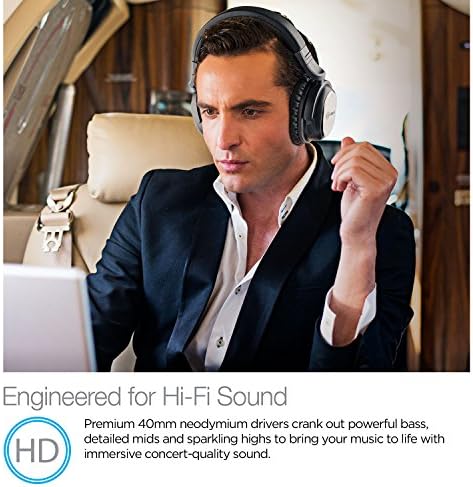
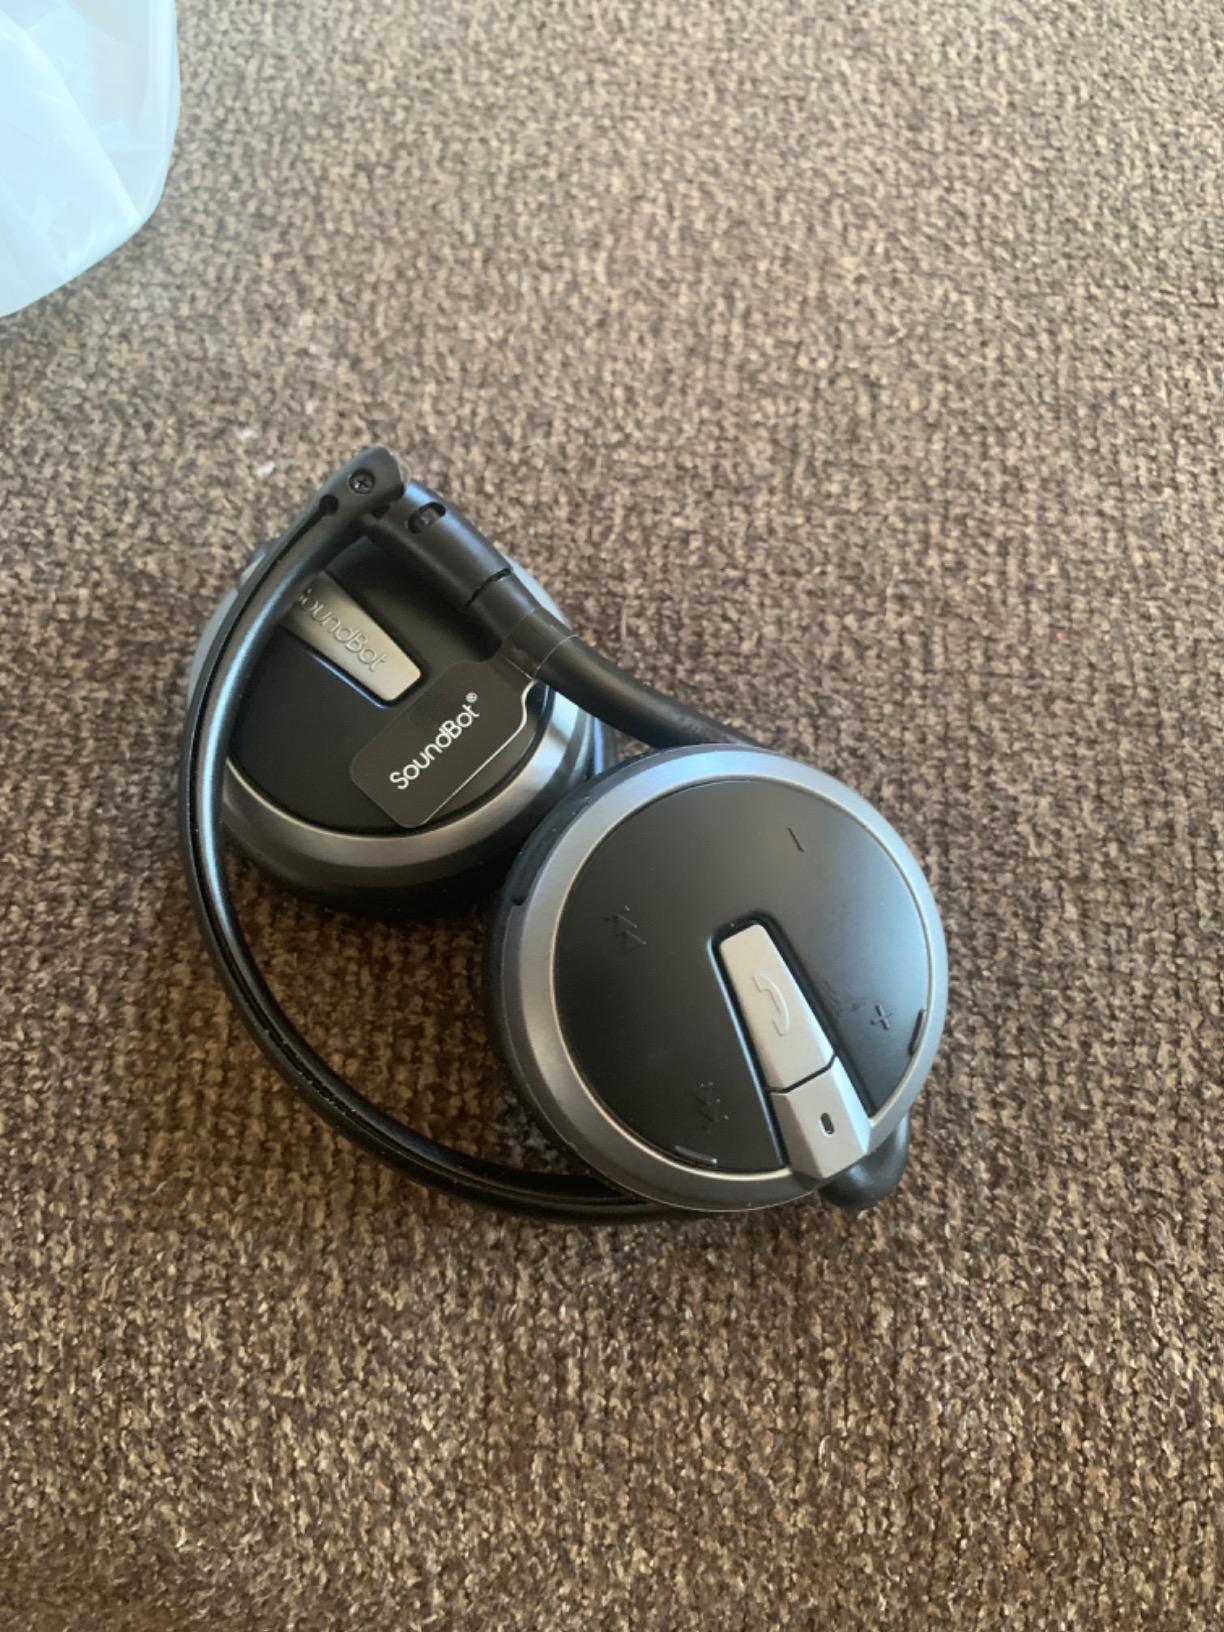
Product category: headphones
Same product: no